Nitin Chandrakant Desai

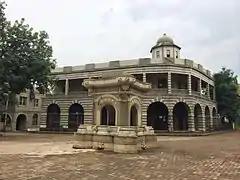
A set at ND Studios, Karjat.

He turned film producer in 2003, with devotional film, "Desh Devi Maa Ashapura". Situated on the outskirts of Mumbai at Karjat, the ND studios was opened in 2005 by him. Spread over , later Reliance Entertainment picked up 50 per cent stake in the studio for about Rs 1.50 billion. He turned to producing TV series, with Marathi serial "Raja Shivchhatrapati", which became a big hit.